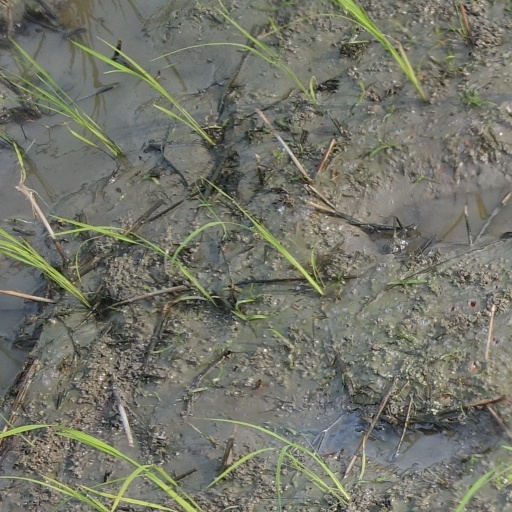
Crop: rice